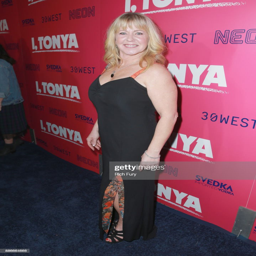
boxer attends premiere of chemical element and i